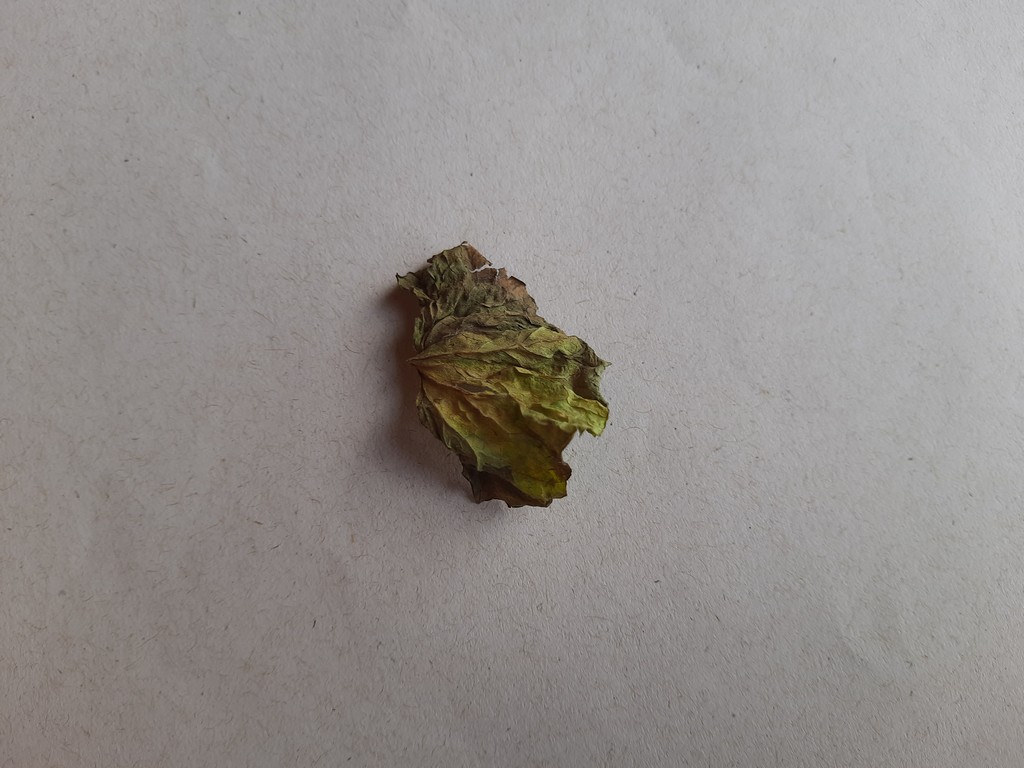
Label: Dried